Loïsa Puget

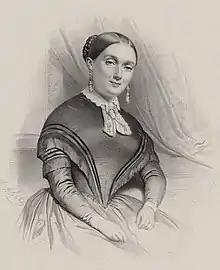
Loïsa Puget

Loïsa Puget was born in Paris, her proper first names were Louise Françoise. Her mother was a singer and saw that her daughter received a musical education including study at the same school as George Sand. Her composition teacher was Adolphe Adam. After completing her studies, Puget composed and performed her own music in salons and married her lyricist Gustave Lemoine (1802–1885) in 1845. She was most productive between 1830 and 1845 – apart from some operas she composed the music for over 300 songs. Many of her songs also appeared in editions with guitar accompaniment, some of which were made by prominent guitarists such as Matteo Carcassi.